Pontavert

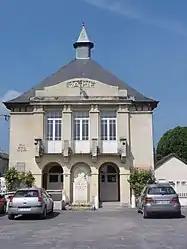
Town hall

Pontavert is a commune in the Aisne department in Hauts-de-France in northern France.